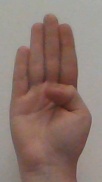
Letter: kaaf